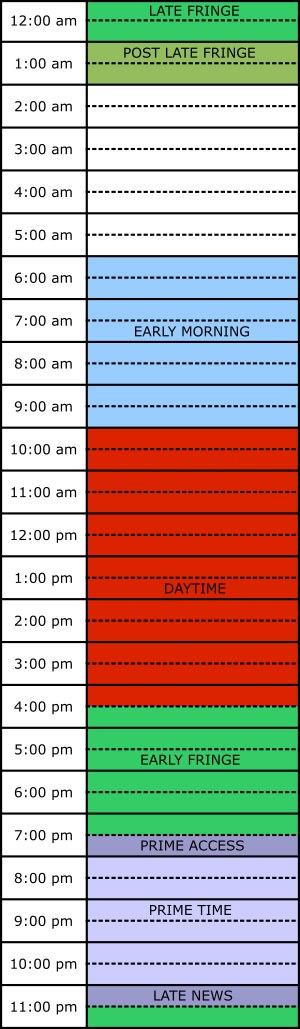
La grille des programmes est l'organisation chronologique, à l'échelle d'une journée, d'une semaine ou d'une saison, des programmes d'une chaîne de télévision ou d'une station de radiodiffusion. La grille des programmes, et son agencement, est un élément clé de la stratégie d'un média pour augmenter son audience.